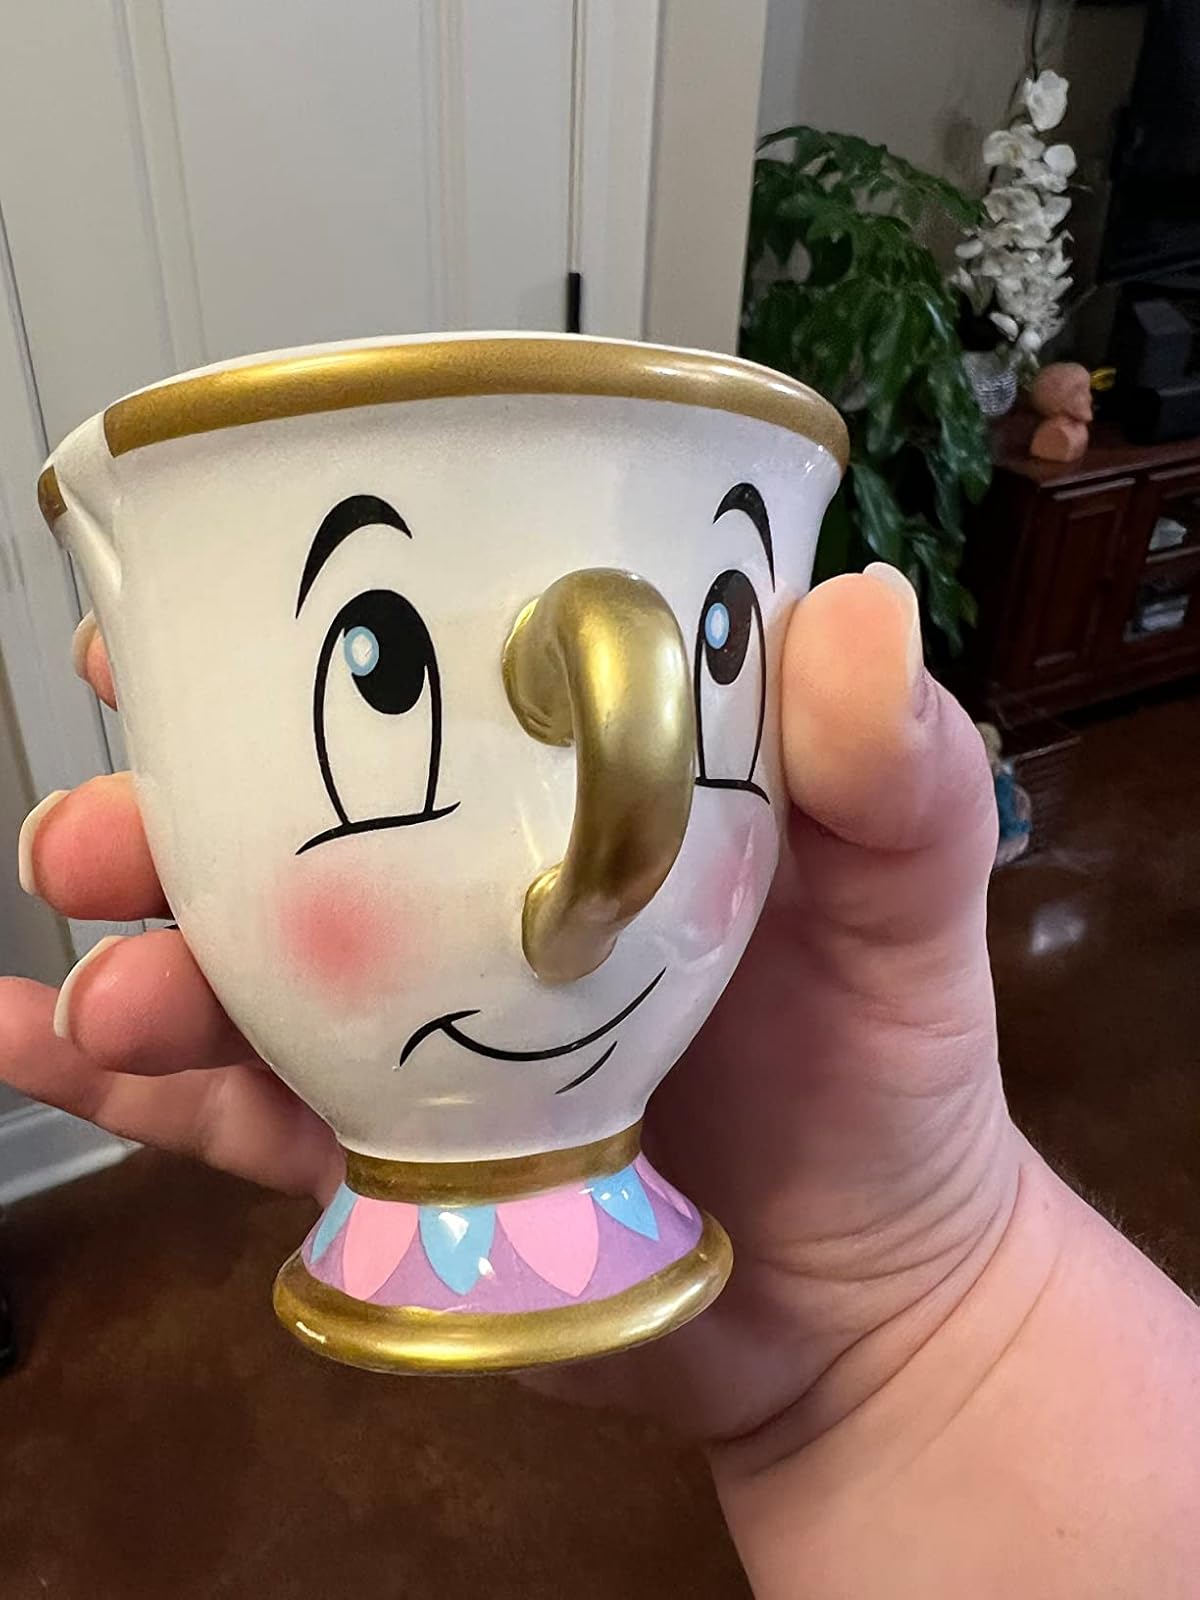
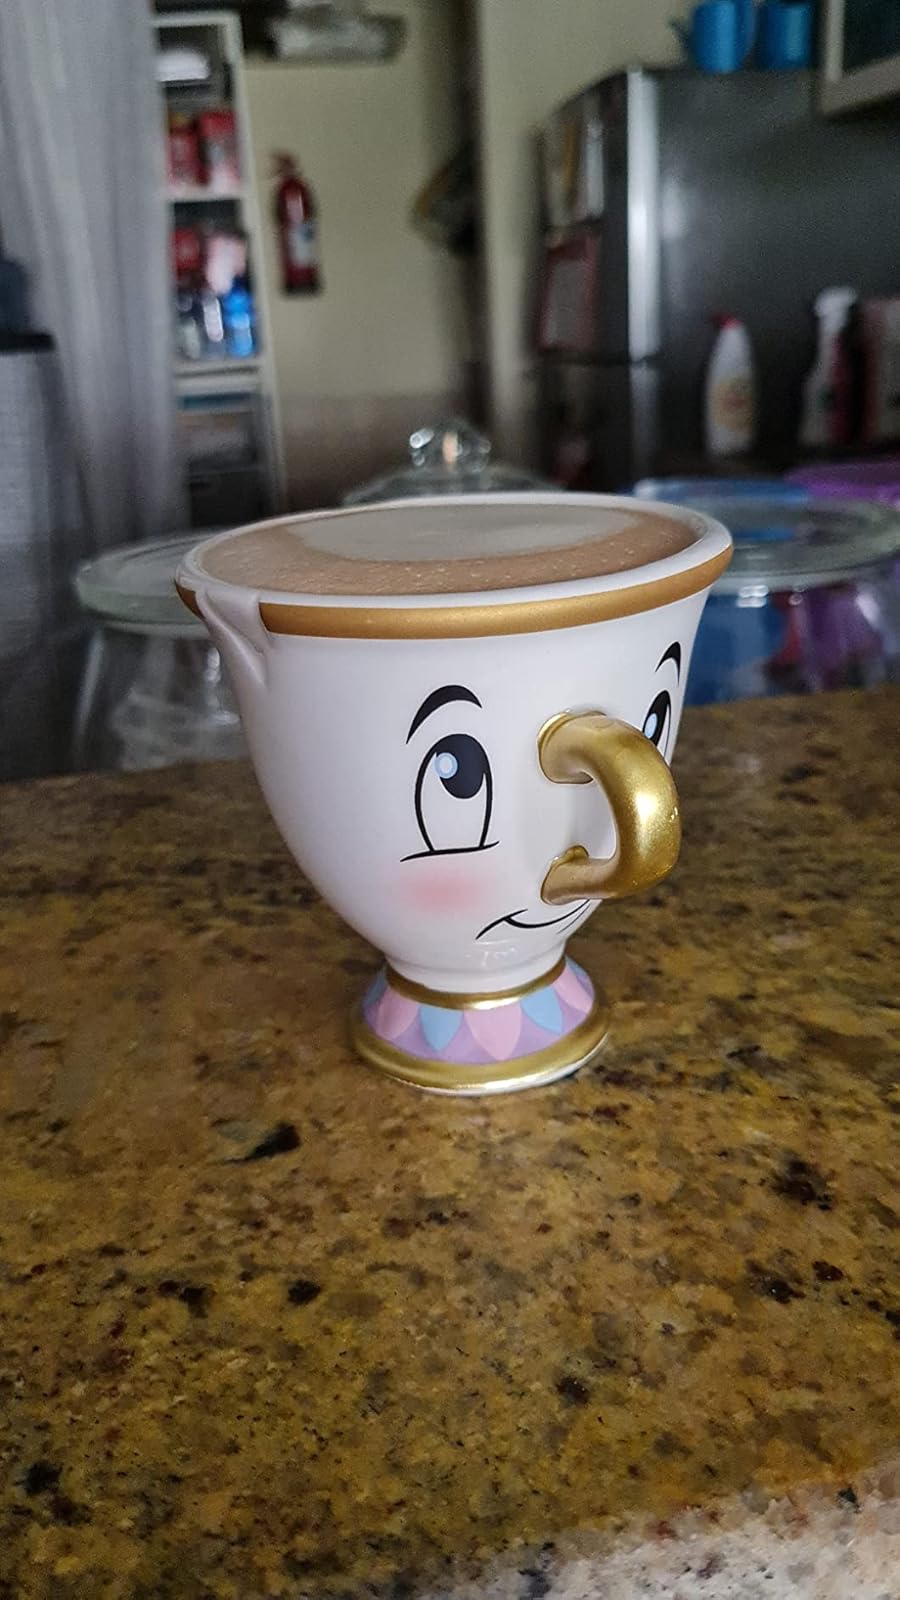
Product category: items_mug
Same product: yes